Larry Munson

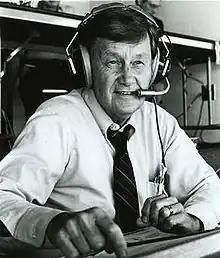
Munson in 1985

Lawrence Harry Munson (September 28, 1922 – November 20, 2011) was an American sports announcer and talk show host. He was best known for handling radio play-by-play of the Georgia Bulldogs football games from 1966 to 2008. He also handled the play-by-play for UGA basketball and Atlanta Falcons radio broadcasts and hosted sports-related talk shows.